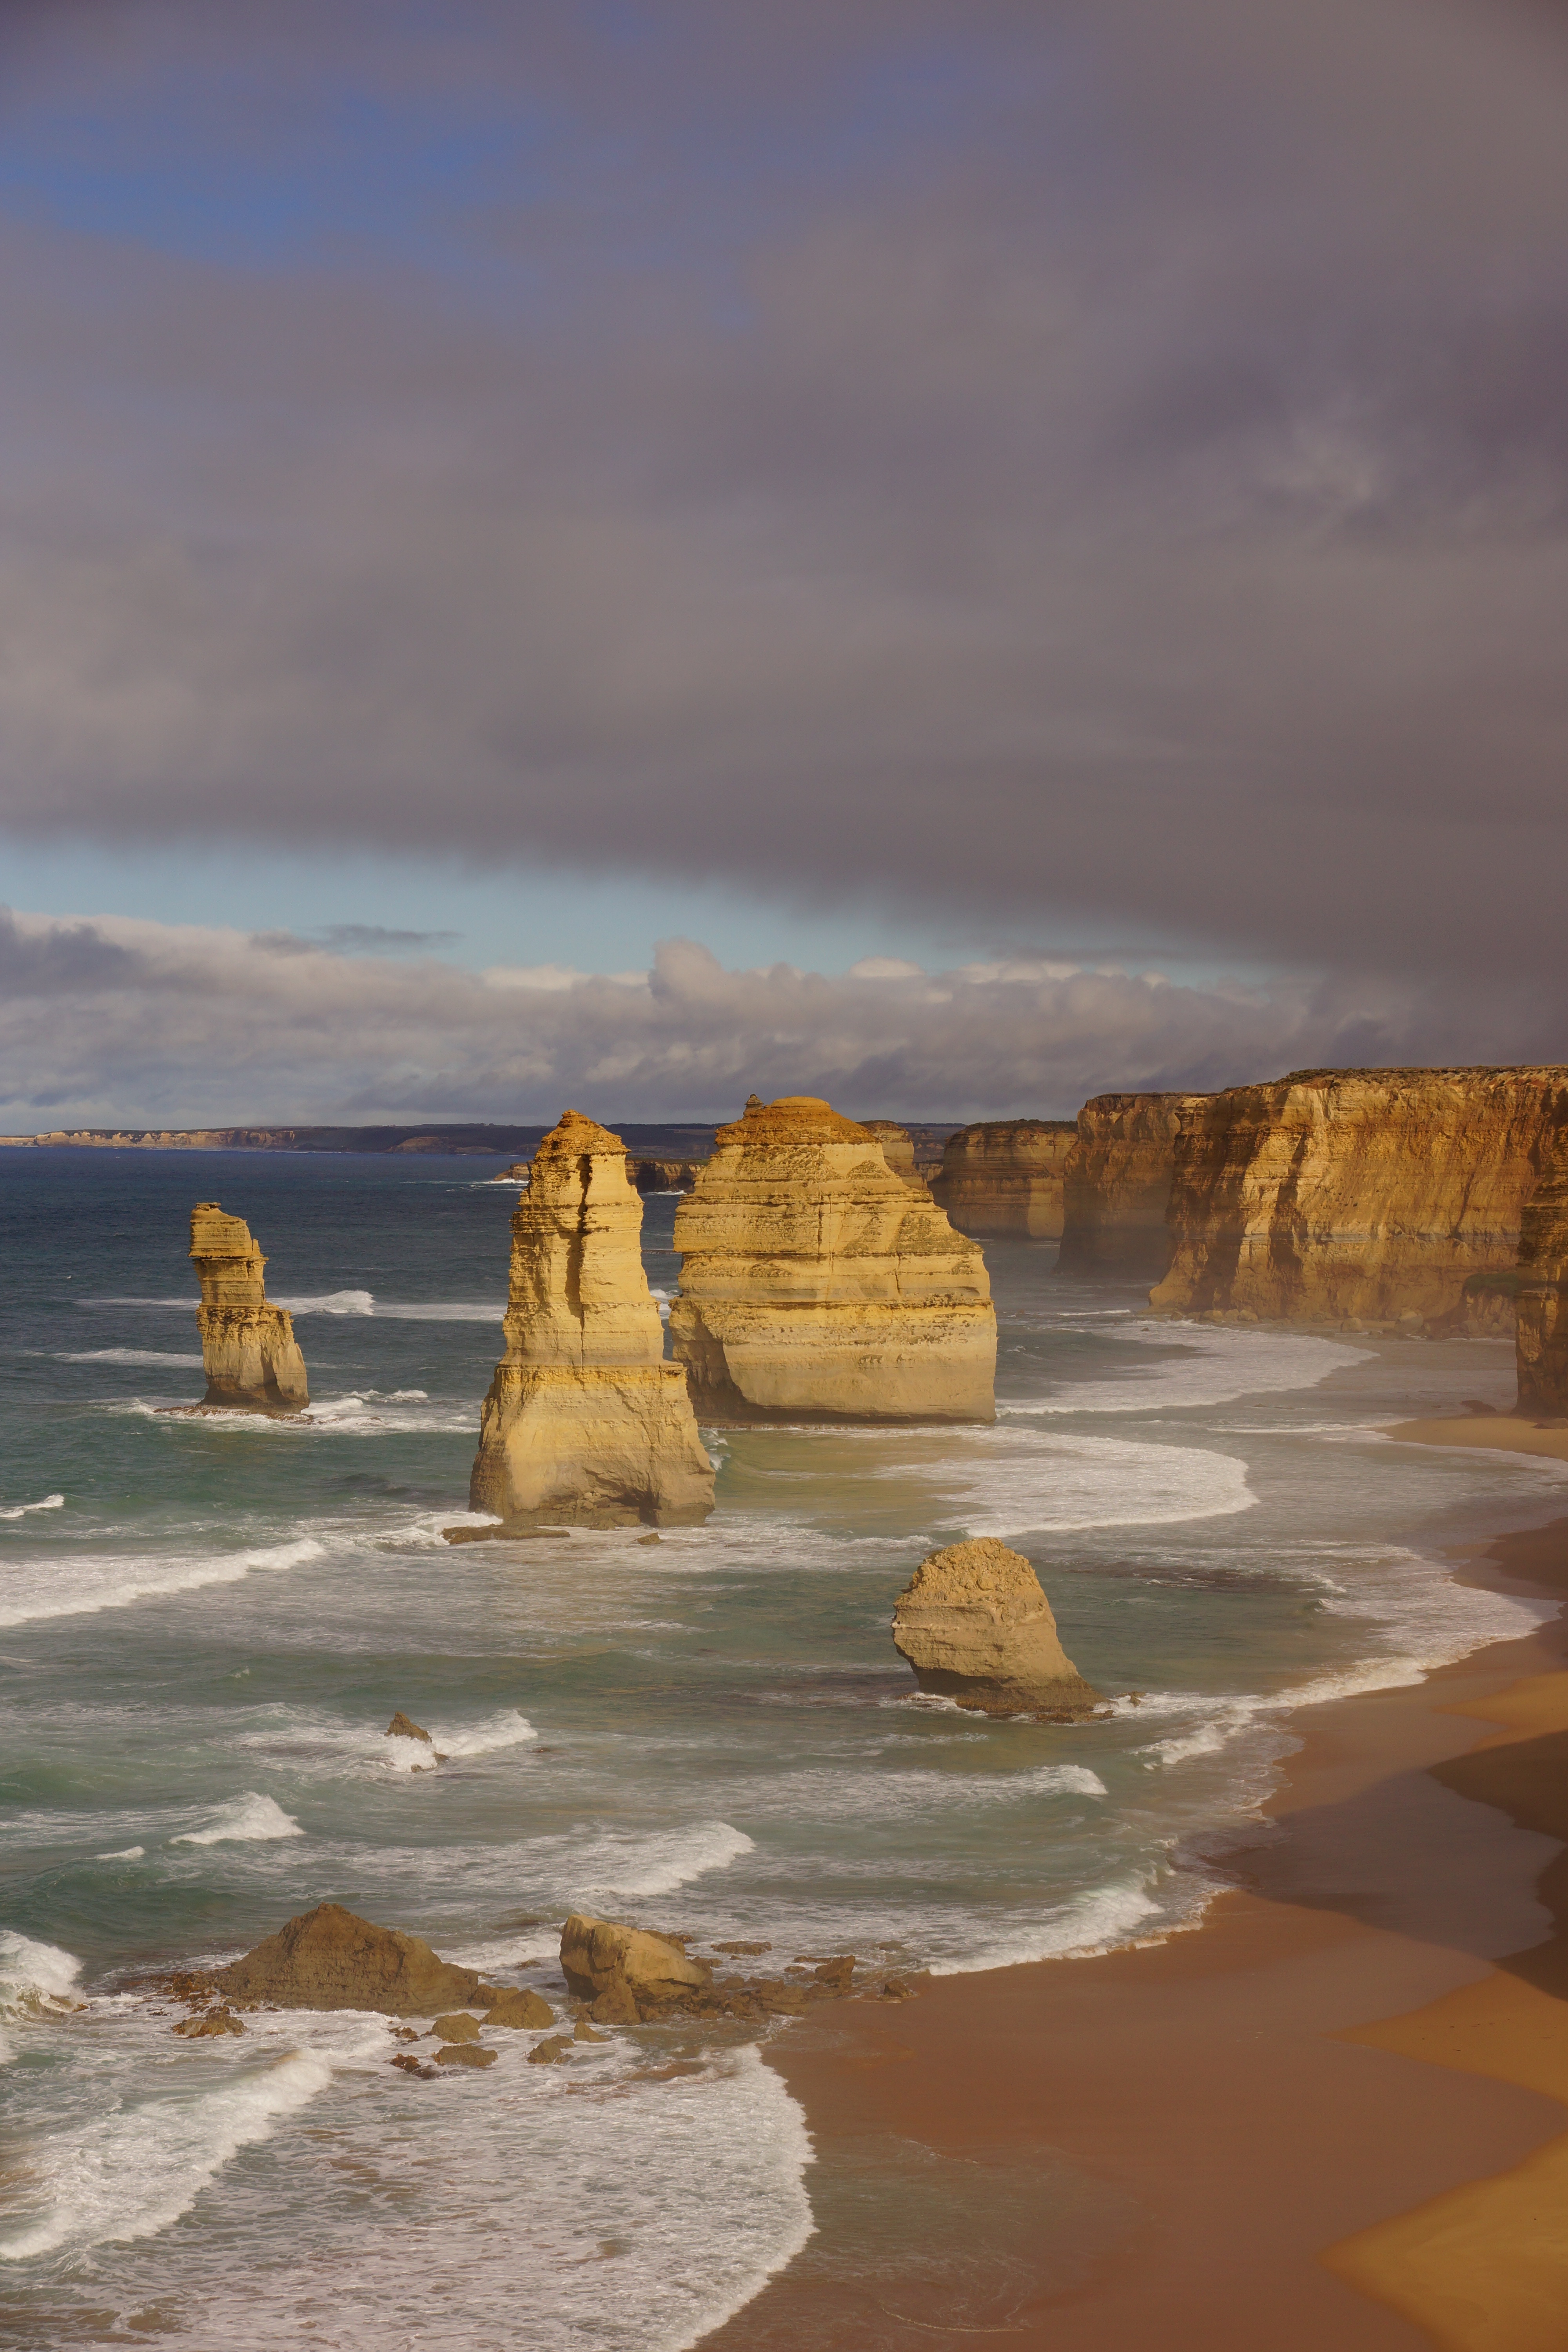
beach, landscape, sea, coast, sand, rock, ocean, horizon, cloud, sunrise, sunset, sunlight, morning, shore, wave, dawn, cliff, dusk, evening, surf, reflection, bay, terrain, material, body of water, australia, great ocean road